Glamorgan

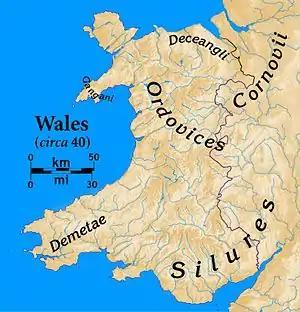
Map of Wales showing the names of Celtic British tribes in their territories

Human lifestyles in North-West Europe changed around 6000 BP; from the Mesolithic nomadic lives of hunting and gathering, to the Neolithic agrarian life of agriculture and settlement. They cleared the forests to establish pasture and to cultivate the land and developed new technologies such as ceramics and textile production. A tradition of long barrow construction began in continental Europe during the 7th millennium BP – the free standing megalithic structures supporting a sloping capstone (known as "dolmens)"; common over Atlantic Europe. Nineteen Neolithic chambered tombs (or "long barrows") and five possible henges have been identified in Glamorgan. These megalithic burial chambers, or "cromlechi", were built between 6000 and 5000 BP, during the early Neolithic period, the first of them about 1500 years before either Stonehenge or the Egyptian Great Pyramid of Giza was completed. Two major groups of Neolithic architectural traditions are represented in the area: portal dolmens (e.g. St Lythans burial chamber (Vale of Glamorgan), and Cae'rarfau (near Creigiau)); and Severn-Cotswold chamber tombs (e.g. "Parc Cwm" long cairn, ("Parc le Breos Cwm", Gower Peninsula), and Tinkinswood burial chamber (Vale of Glamorgan)), as well as tombs that do not fall easily into either group. Such massive constructions would have needed a large labour force – up to 200 men – suggestive of large communities nearby. Archaeological evidence from some Neolithic sites (e.g. Tinkinswood) has shown the continued use of cromlechi in the Bronze Age.